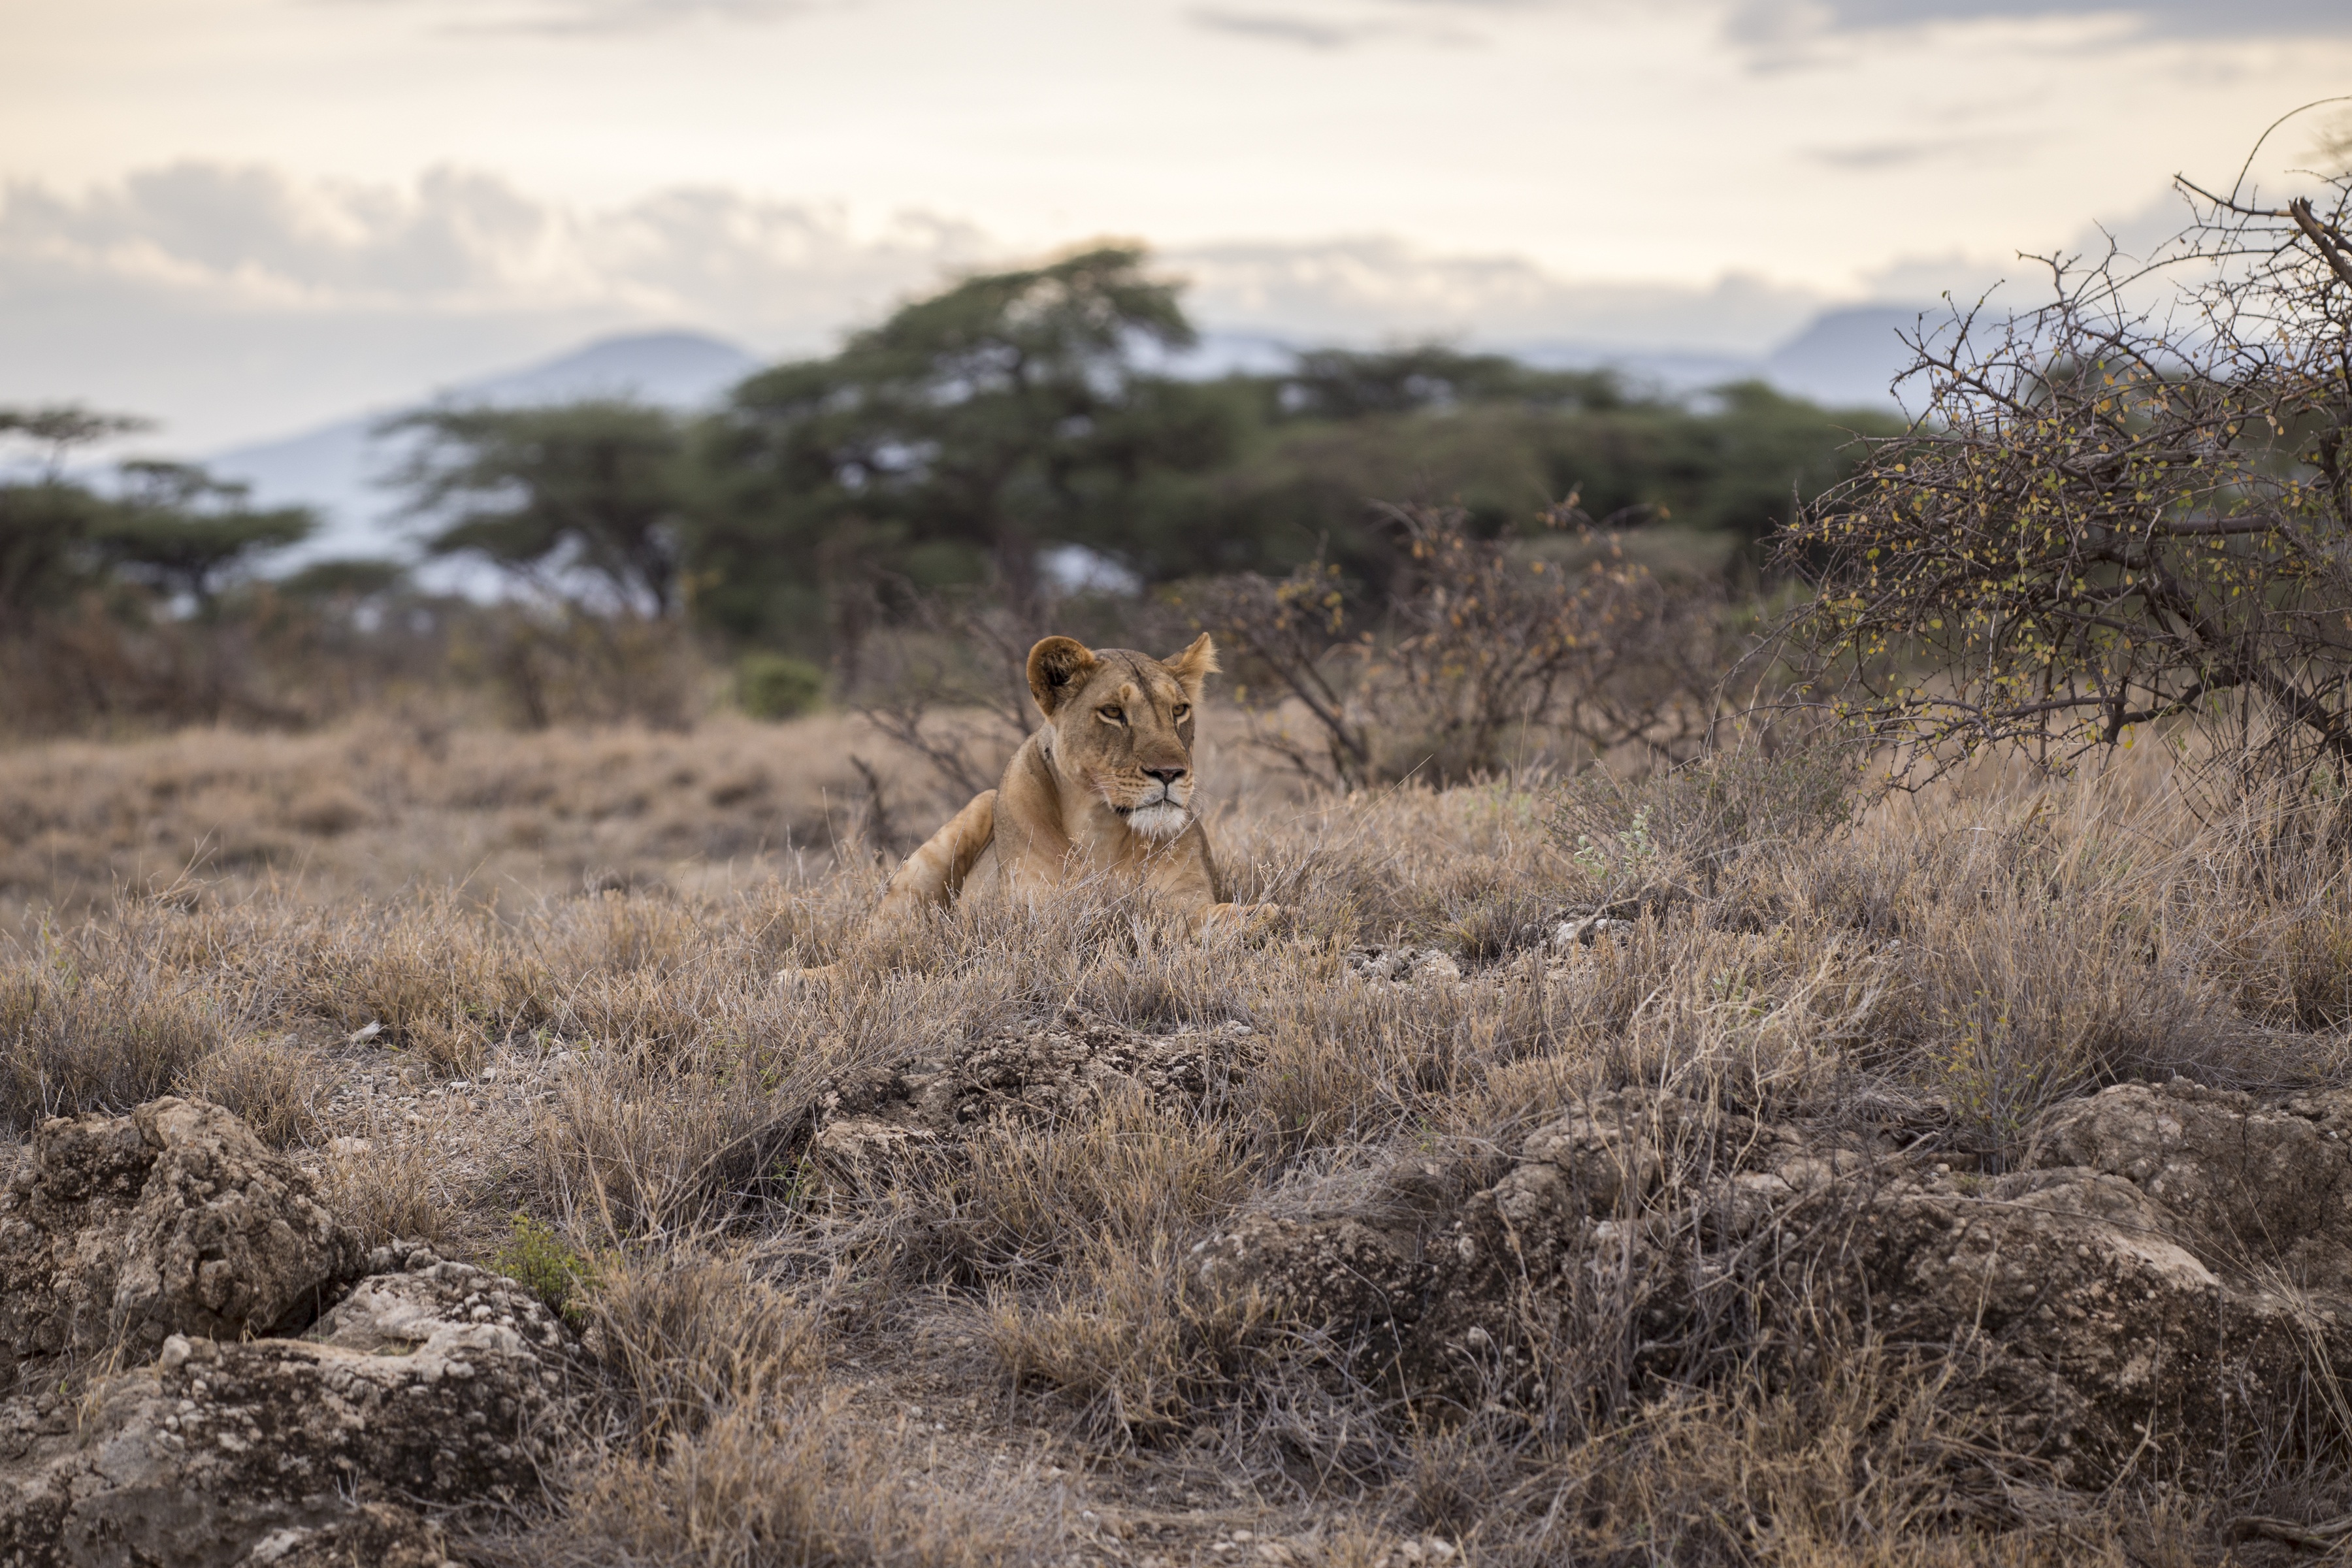
nature, wilderness, adventure, animal, female, wildlife, wild, environment, cat, africa, park, mammal, predator, fauna, savanna, lion, lioness, life, cheetah, national, king, big, carnivore, hunter, safari, dangerous, leo, serengeti, big cats, natural environment, cat like mammal